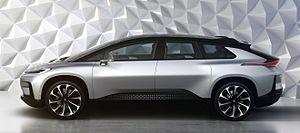
La FF91 est un SUV électrique du constructeur automobile américain Faraday Future produit à partir de 2020.
Faraday Future est un constructeur d'automobiles électriques américain fondé en 2014, et basé à Gardena en Californie.